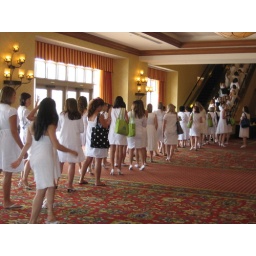
girls in white